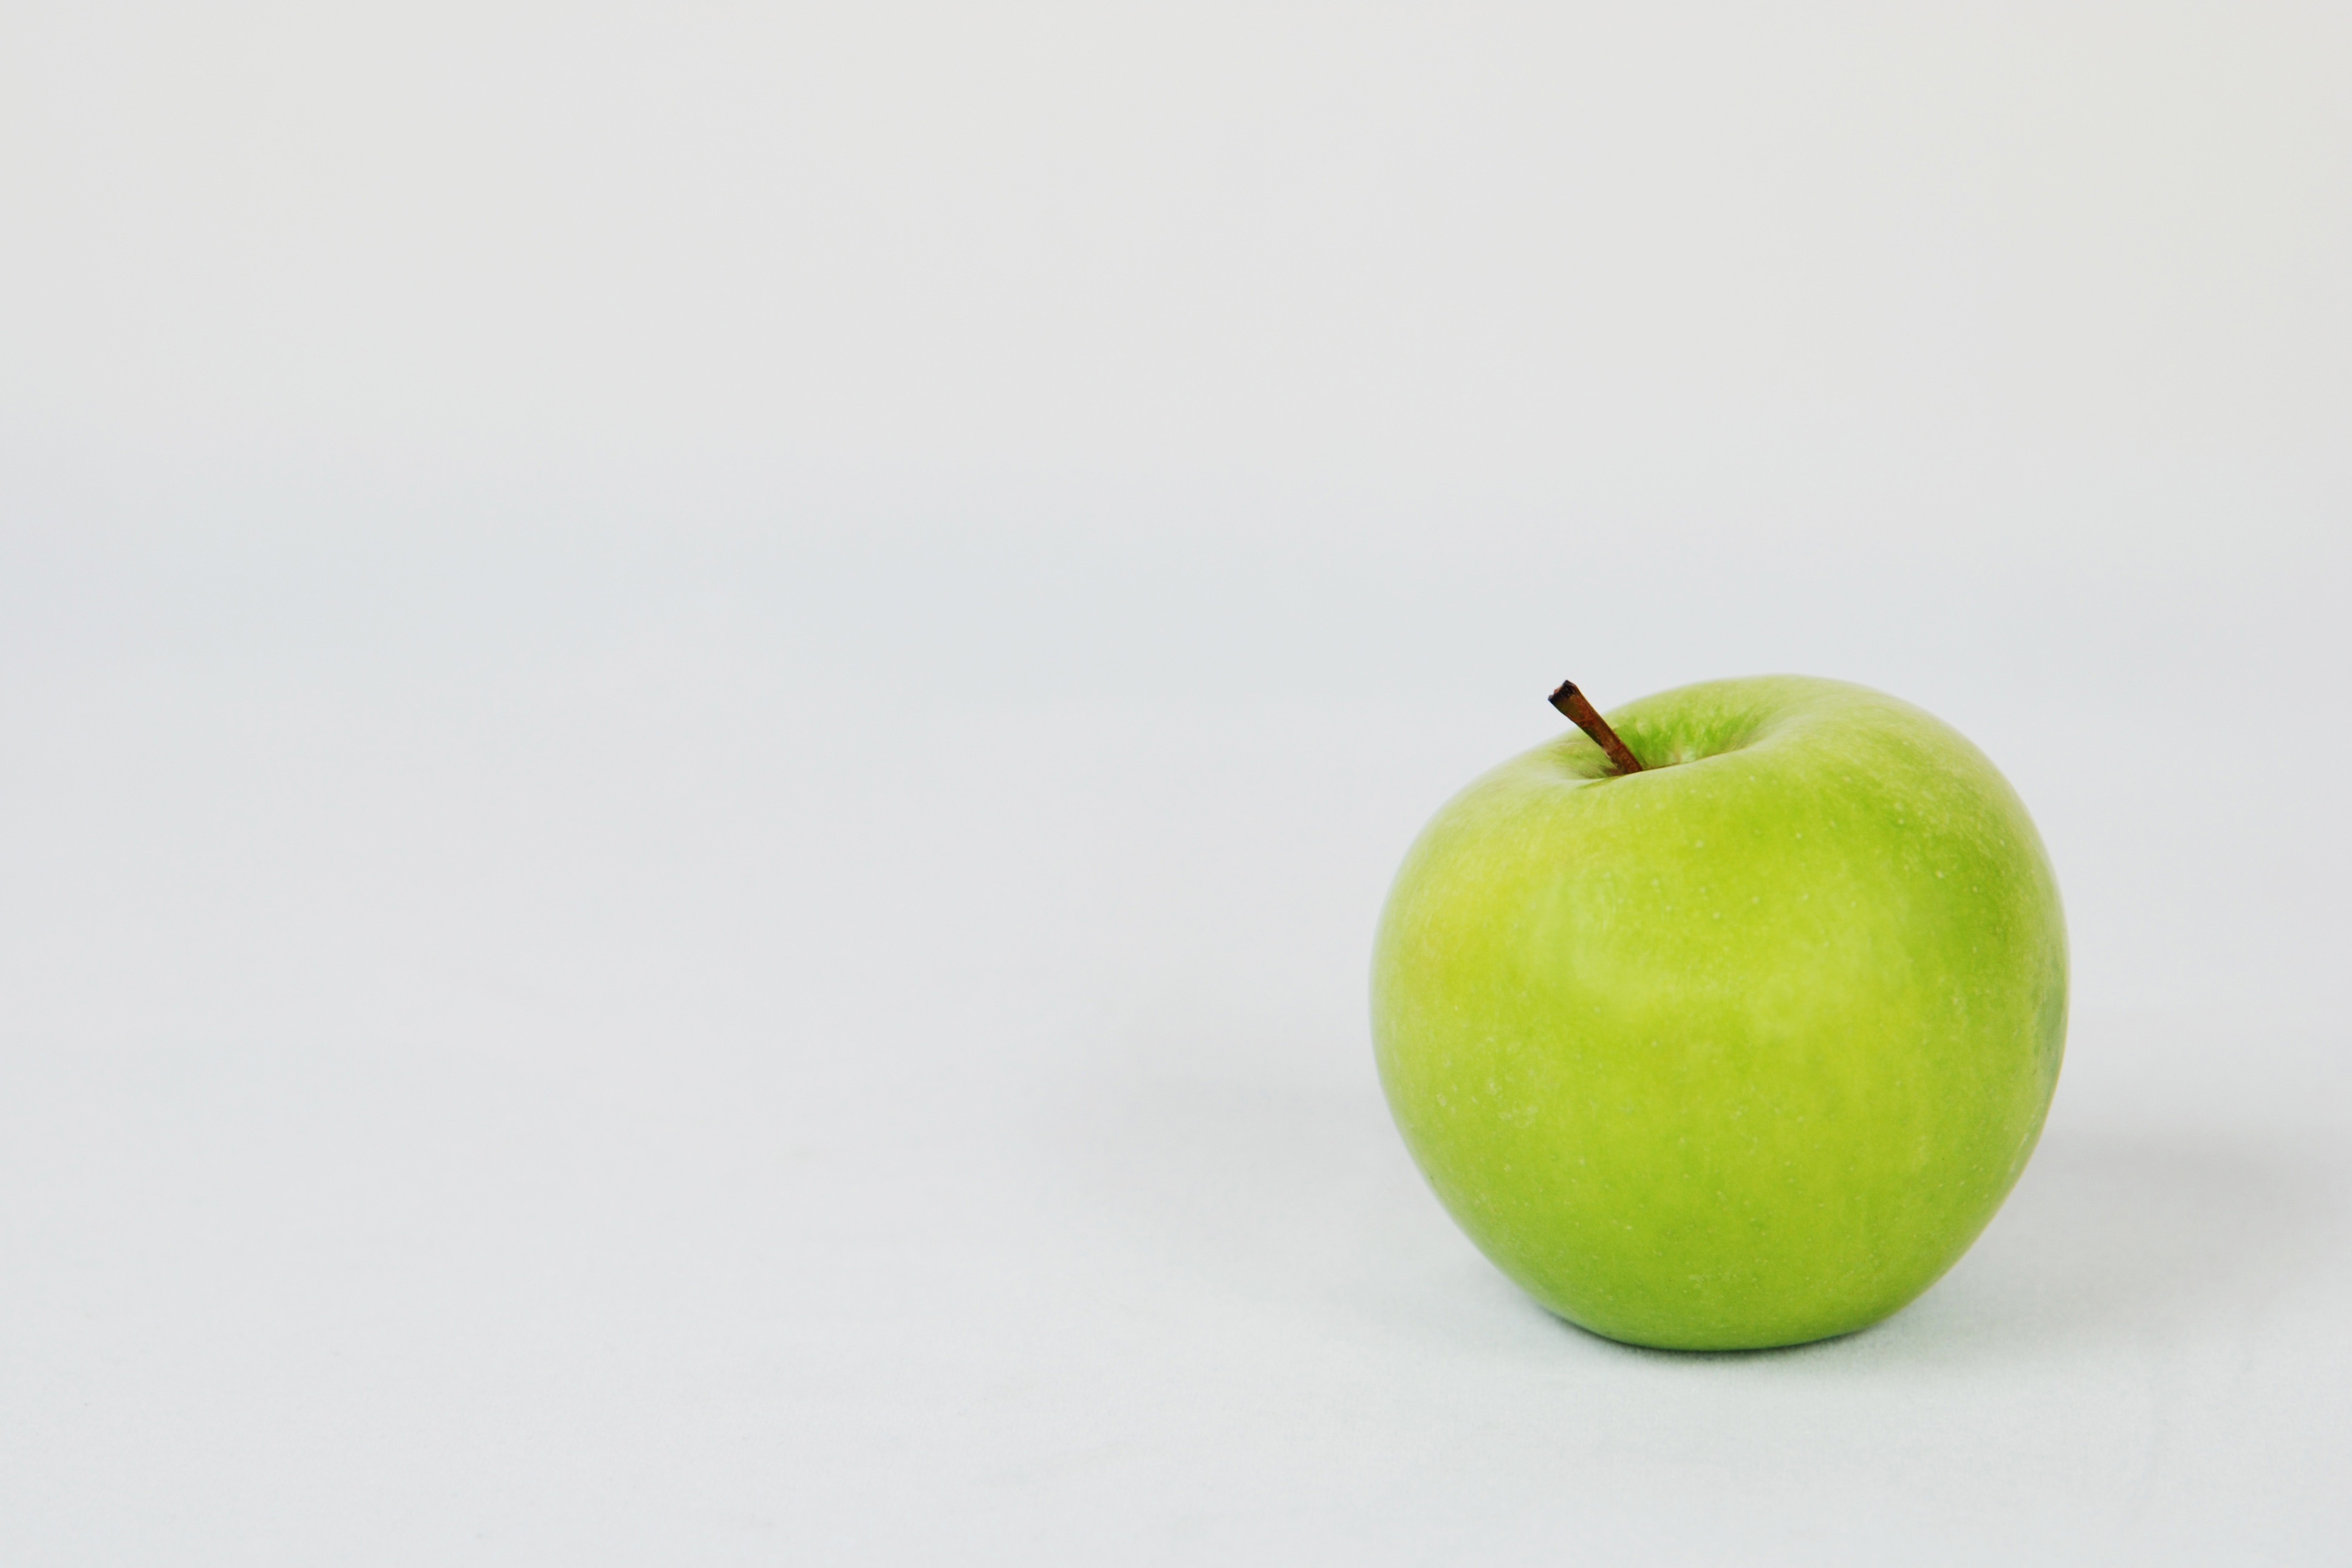
granny smith, natural foods, fruit, green, apple, food, plant, still life photography, accessory fruit, superfood, mcintosh, pectin, produce, seedless fruit